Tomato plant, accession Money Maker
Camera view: vertical (180 deg); turntable rotation: 120 degrees
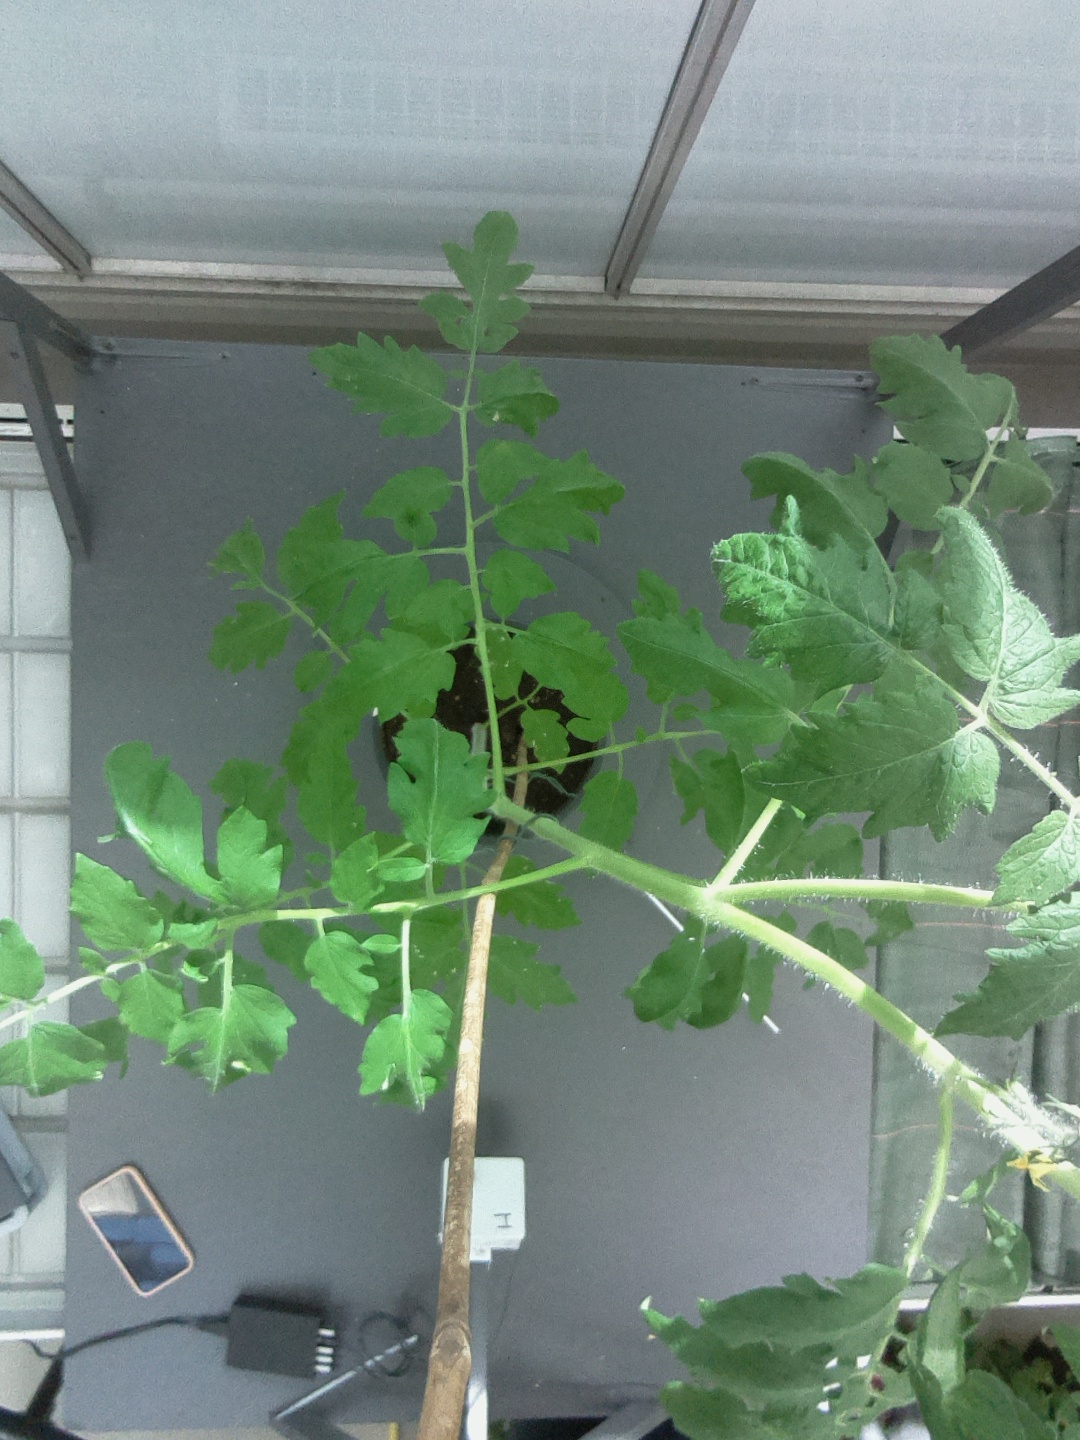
BBCH growth stage 61: 10%-20% of flowers open